United Provinces of the Río de la Plata

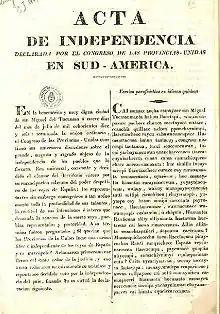
Declaration of Independence of the United Provinces of South America (1816)

The Liga Federal (1815–1820), or Liga de los Pueblos Libres (League of the Free Peoples), was an alliance of provinces in what is now Argentina and Uruguay, organised under democratic federalist ideals strongly advocated by its leader, José Gervasio Artigas.